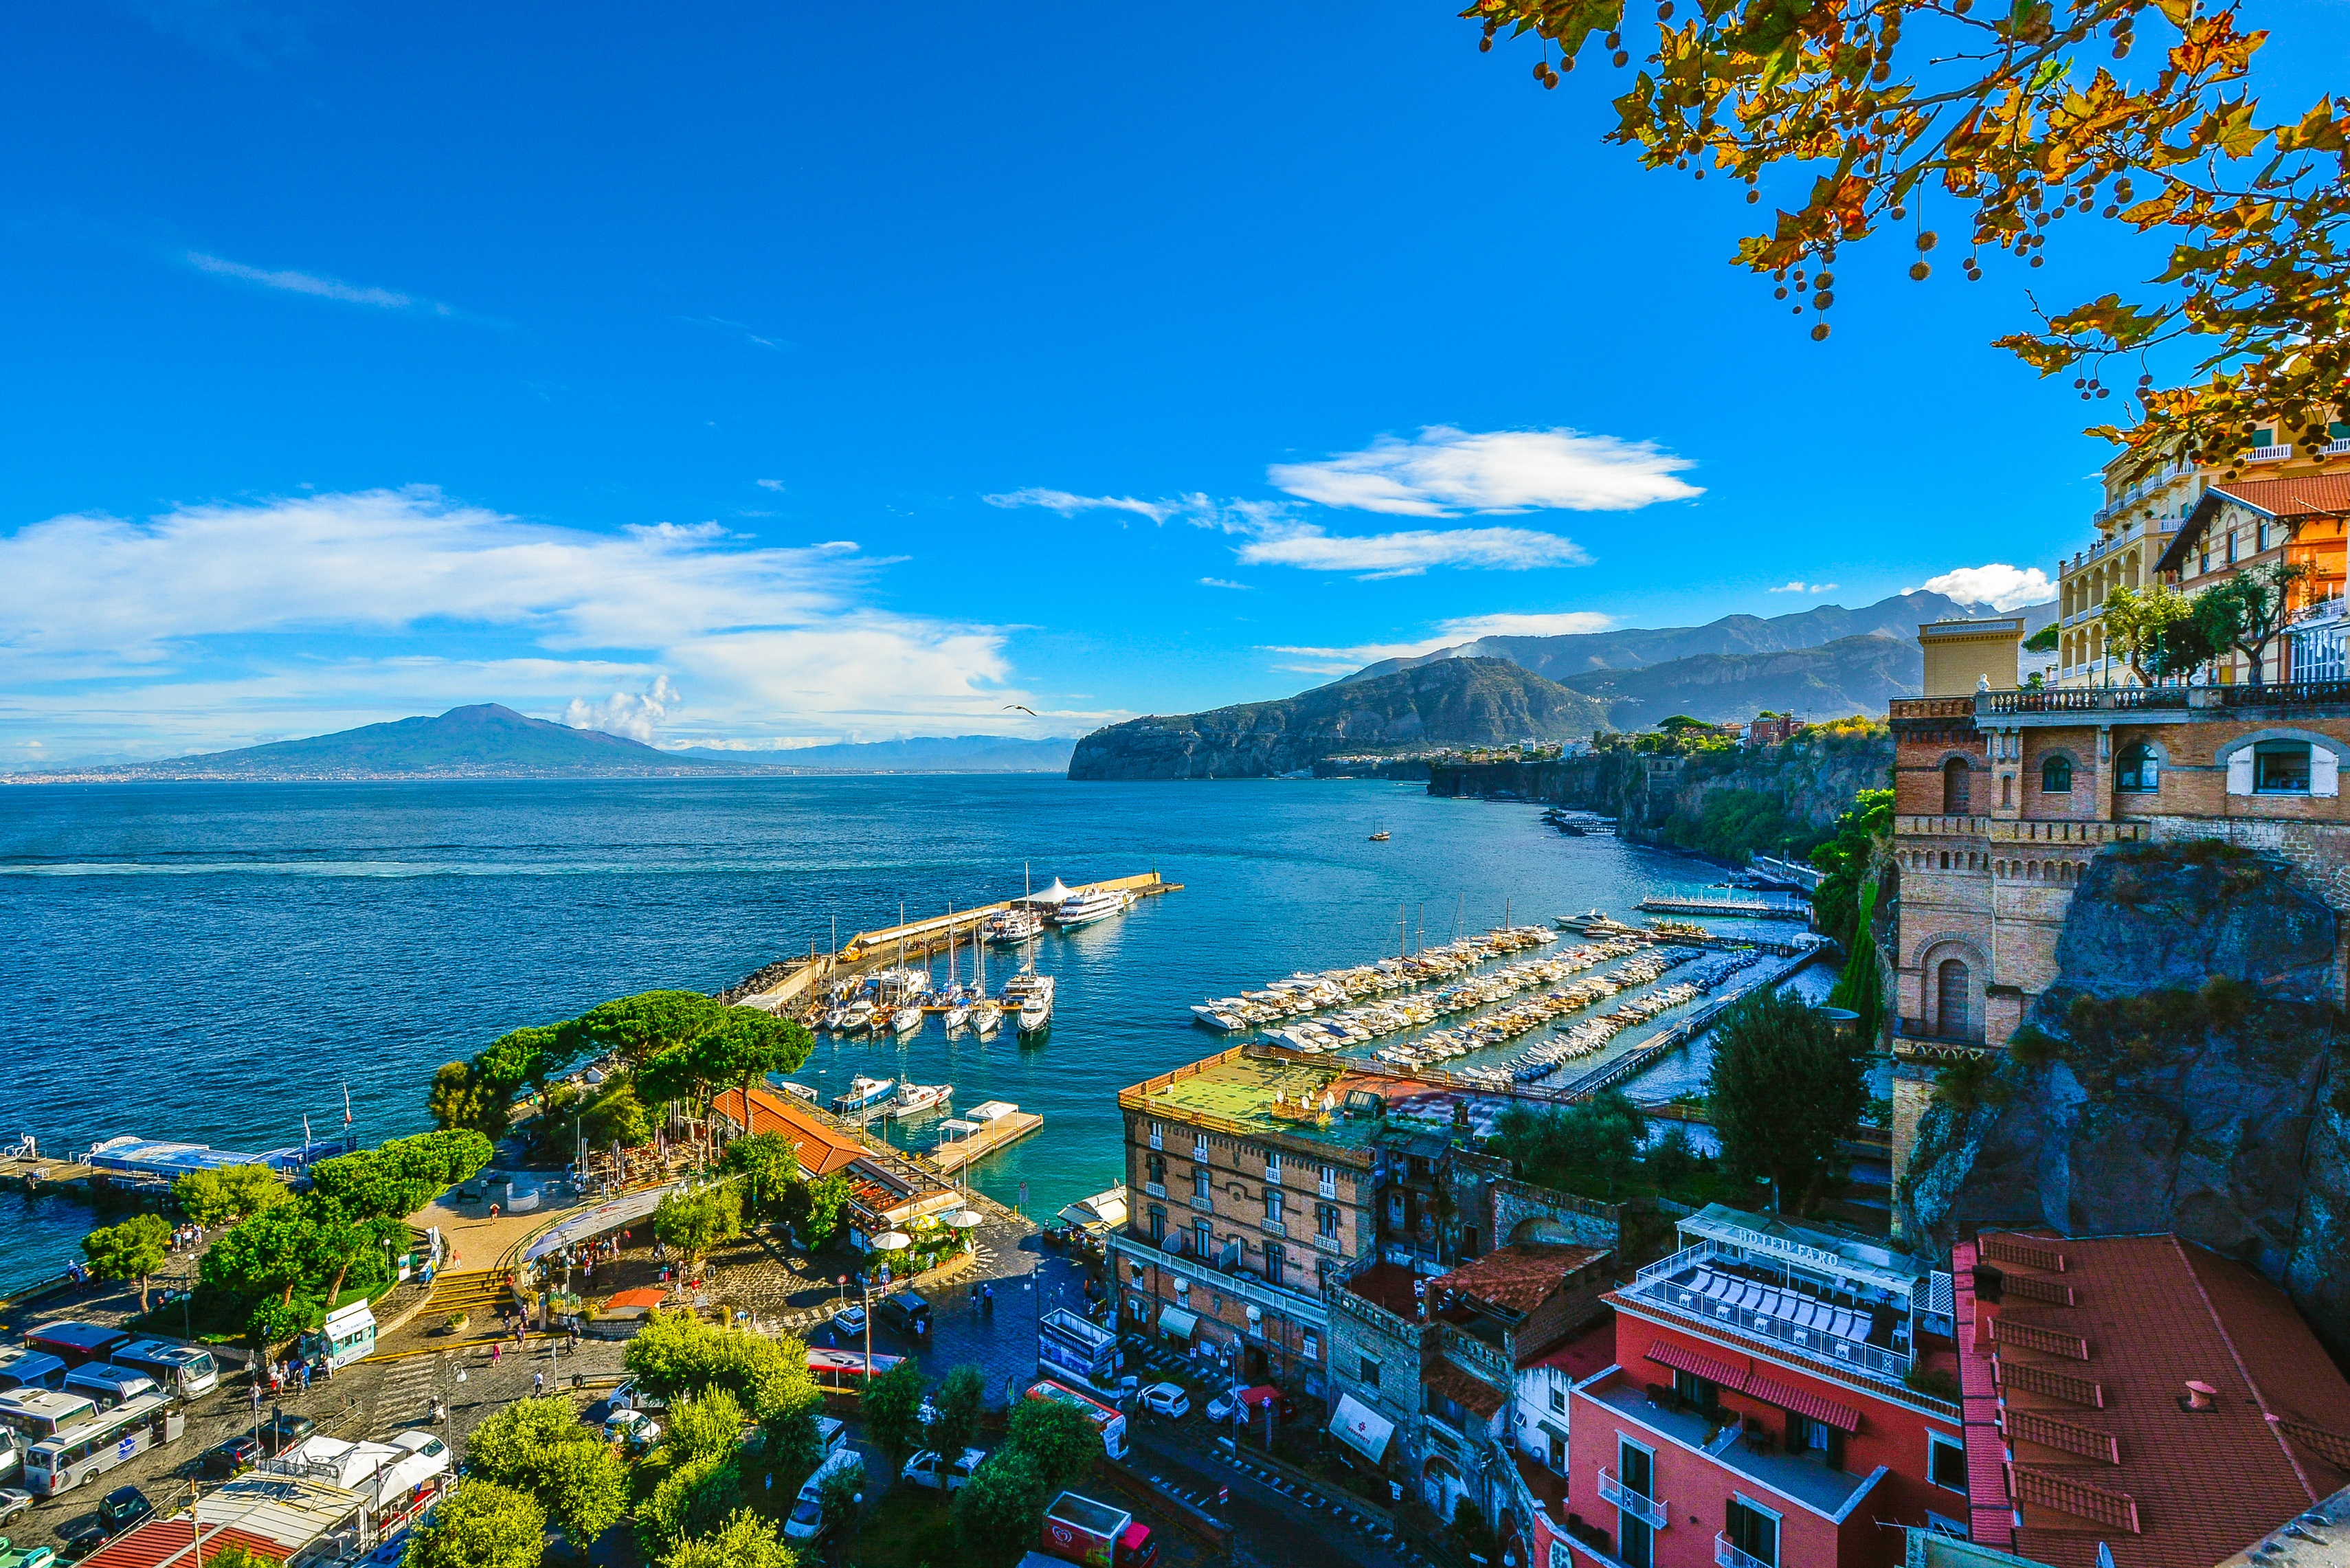
sea, coast, sky, skyline, town, cityscape, panorama, vacation, coastline, mediterranean, bay, island, italy, blue, tourism, scenics, aerial photography, amalfi, sorrento, geographical feature